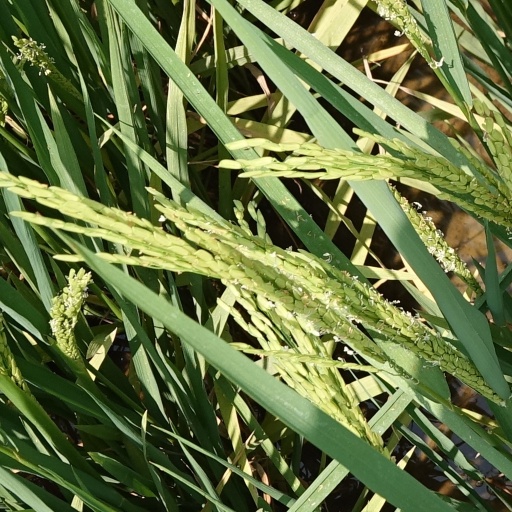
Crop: rice